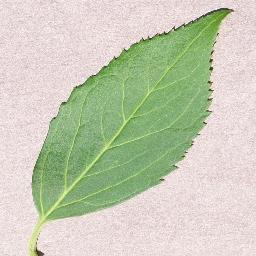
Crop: cherry
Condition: (including_sour)_healthy